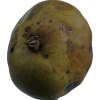
Label: pear